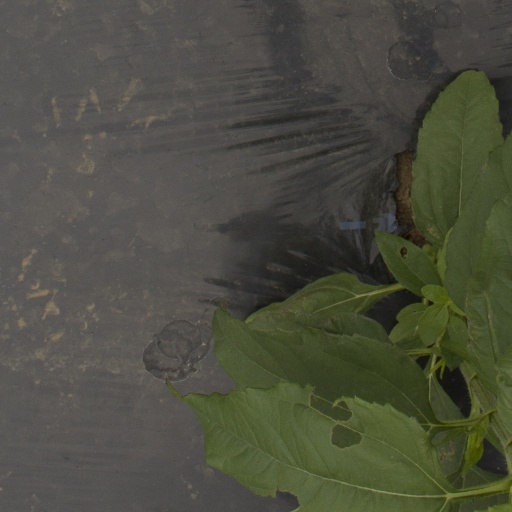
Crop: Jerusalem artichoke